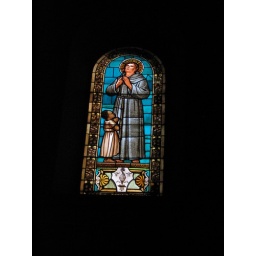
Stained glass window in the Chiesa di San Salvatore al Monte.